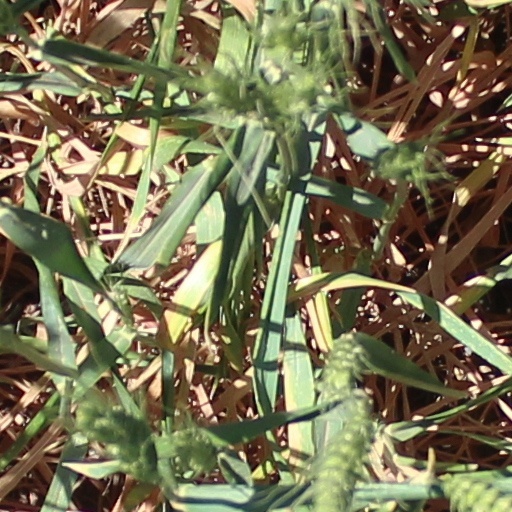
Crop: wheat